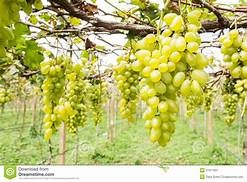
Label: grape